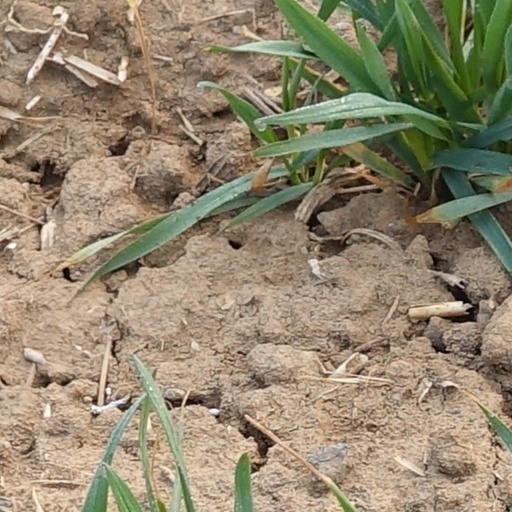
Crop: wheat